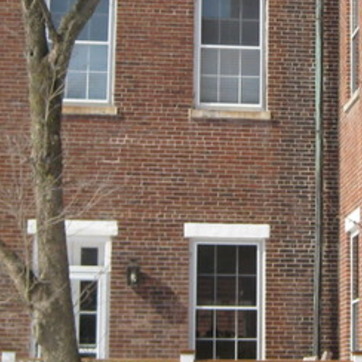
Material: brick